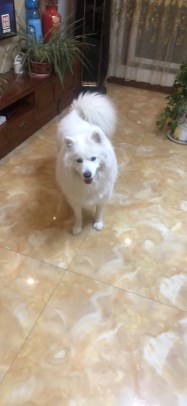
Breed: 2192-n000088-Samoyed